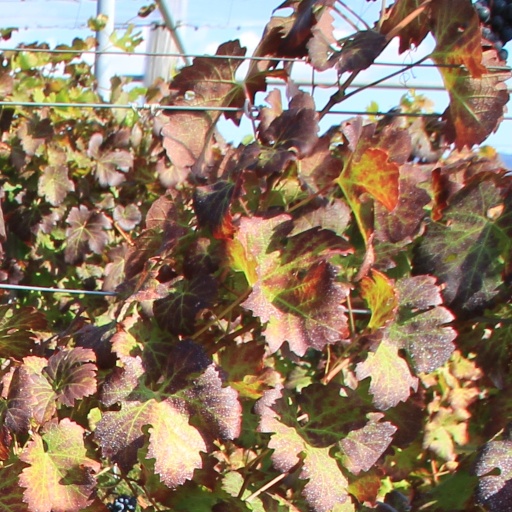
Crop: grape